Female Werewolf

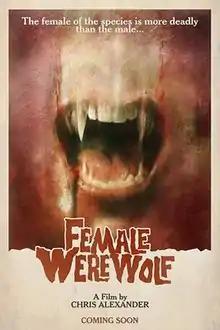

Female Werewolf is a 2015 independent horror film that was written and directed by Chris Alexander. The film stars Carrie Gemmell as a woman known only as "She", who believes that she is turning into a werewolf. "Female Werewolf" marks Gemmell’s third film with Alexander, as she had previously appeared in his prior two movies "Blood for Irina" and "Queen of Blood".